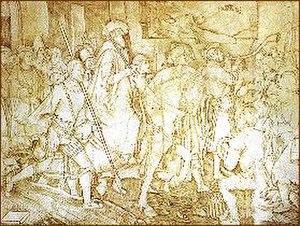
La dissolution des monastères est un épisode du règne d’Henri VIII d'Angleterre qui débute en 1534, lorsque le roi entreprend de confisquer les biens des ordres religieux d'Angleterre, du Pays de Galles et d'Irlande.